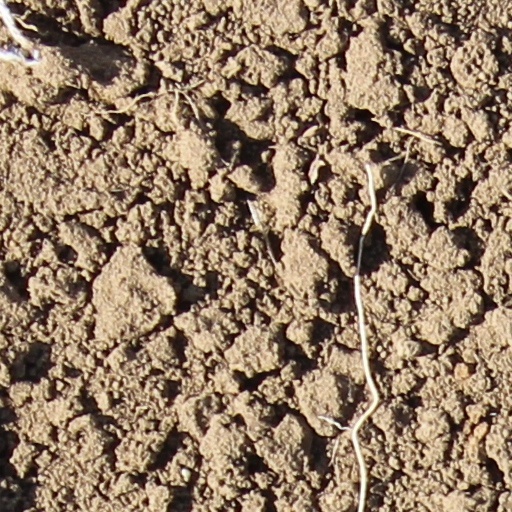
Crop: wheat